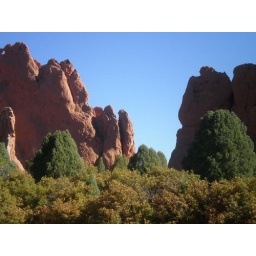
Brush pine underneath the rocks